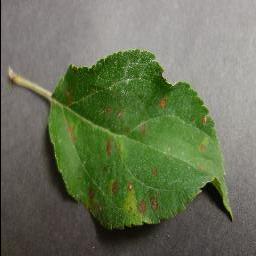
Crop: apple
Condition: cedar_rust